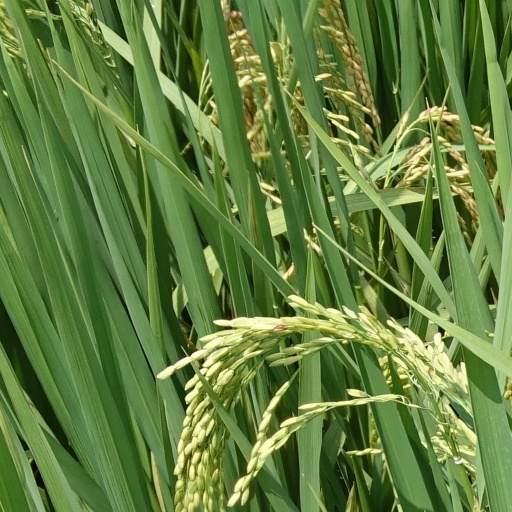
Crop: rice